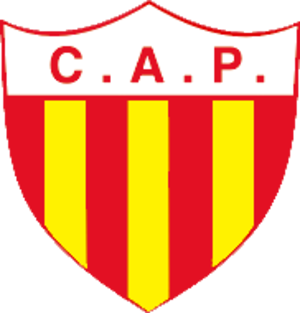
Le Club Atlético Progreso est un club uruguayen de football basé à Montevideo.